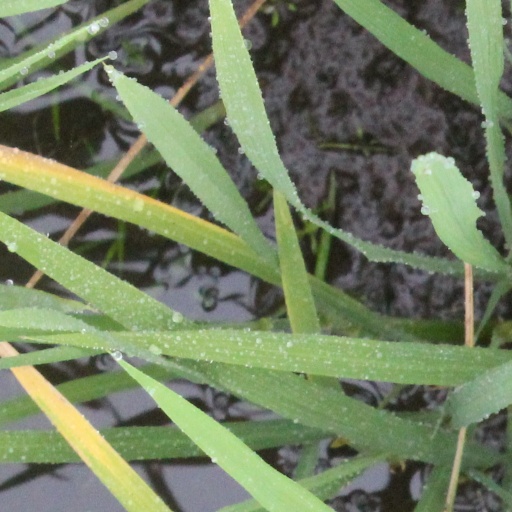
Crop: rice